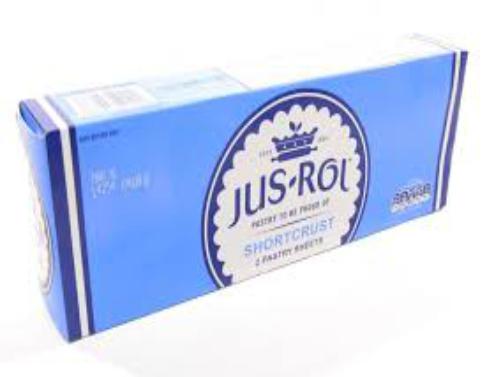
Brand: Jus-Rol
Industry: Food